Charles Stuart (painter)

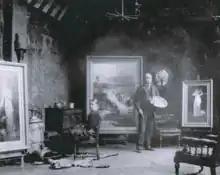
Photograph of Charles Stuart and his wife Jane Maria Bowkett in their studio

The Stuarts spent the early years of their marriage living with Charles' parents in Stepney and Gravesend before making their homes in South Kensington and Fulham Road, in the mid-1870s, and then moving to the fashionable Melbury Road, Holland Park, in 1880. Around this time Stuart was nominated for the London gentlemen's club the Savage, and is depicted, with fellow members in a frontispiece illustration to a 1907 club history. Stuart was also a fellow of the Society of Antiquaries of London. An indication of financial and social success was the purchase of The Hermitage, 1 Cleve Road, West Hampstead in 1885. This was a newly built property with a huge galleried studio connected to the spacious house by a barrel-vaulted glasshouse.